Sunni Islam

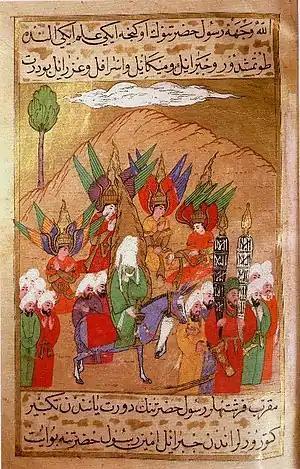
Muhammed accompanied by the archangels Gabriel, Michael, Israfil und Azrael. Turkish Siyer-i-Nebi-work, 1595

Sunnis believe in angels. God hid the angels from the vision of humans, thus they can usually not see them. Just in some special occusations God unveils them for individual humans. Like when the archangel Gabriel appeared to Muhammad one time in his true form with 600 wings, filling the entire horizon and another time when he was among the circles of the Sahaba, in the form of a white clothed traveller.